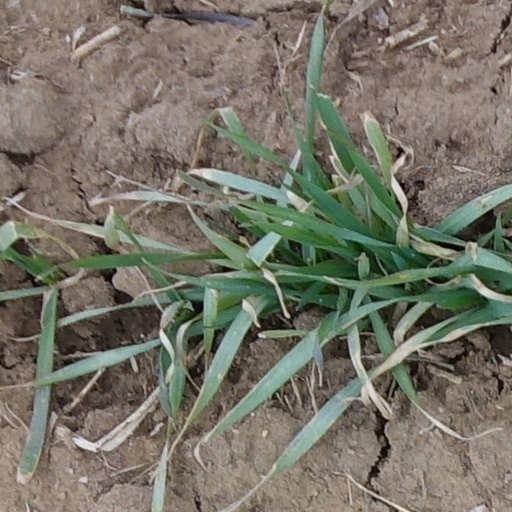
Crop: wheat